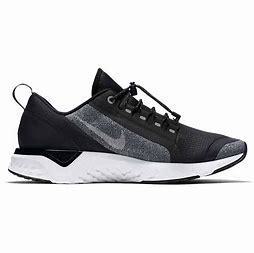
Brand: Nike
Model: Odyssey React